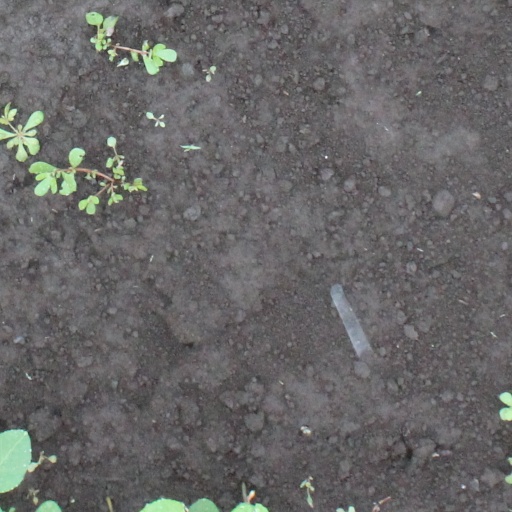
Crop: soybean